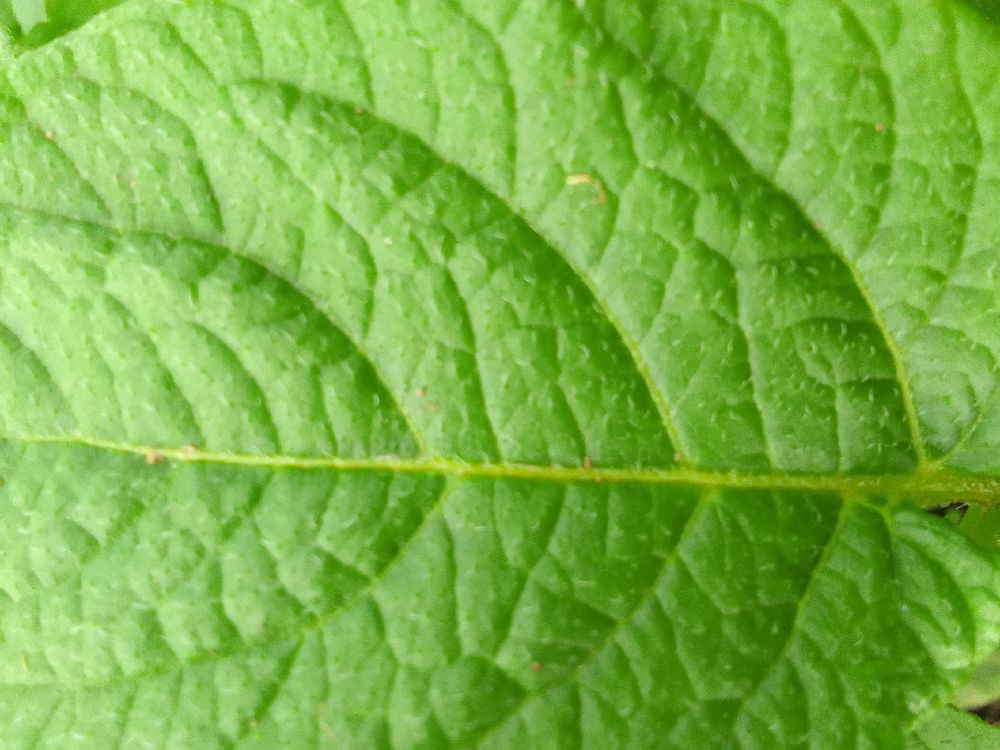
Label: Healthy